Trauma (1993 film)

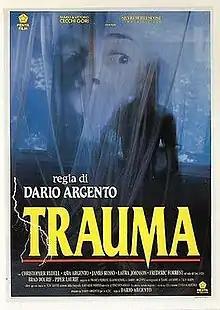
Italian theatrical release poster

Trauma is a 1993 Italian horror film directed by Dario Argento and starring Asia Argento, Christopher Rydell, Piper Laurie, and Frederic Forrest. Set in Minneapolis, Minnesota, it follows a troubled teenage girl who, with the help of a boyfriend, attempts to stop a serial killer who murdered her parents.